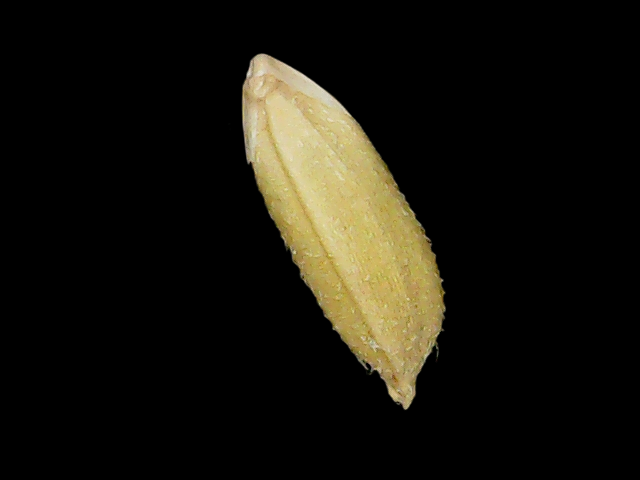
Rice variety: Binadhan17